Fred Hiatt

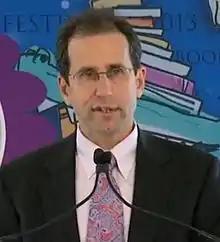
Speaking at the 2013 National Book Festival

Frederick Samuel Hiatt (April 30, 1955 – December 6, 2021) was an American journalist. He was the editorial page editor of "The Washington Post", where he oversaw the newspaper's opinion pages and wrote editorials and a biweekly column. He was part of the "Post" team that won the 2022 Pulitzer Prize in Public Service.